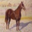
Label: horse